Sri Lanka

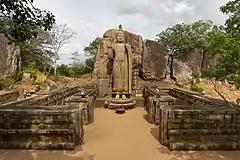
The Avukana Buddha statue, a standing Buddha statue from the reign of Dhatusena of Anuradhapura, 5th century

The Anuradhapura period (377 BCE1017 CE) began with the establishment of the Anuradhapura kingdom in 380 BCE during the reign of Pandukabhaya. Thereafter, Anuradhapura served as the capital city of the country for nearly 1,400 years. Ancient Sri Lankans excelled at building certain types of structures such as tanks, dagobas and palaces. Society underwent a major transformation during the reign of Devanampiya Tissa, with the arrival of Buddhism from India. In 250 BCE, Mahinda, a bhikkhu and the son of the Mauryan Emperor Ashoka arrived in Mihintale carrying the message of Buddhism. His mission won over the monarch, who embraced the faith and propagated it throughout the Sinhalese population.